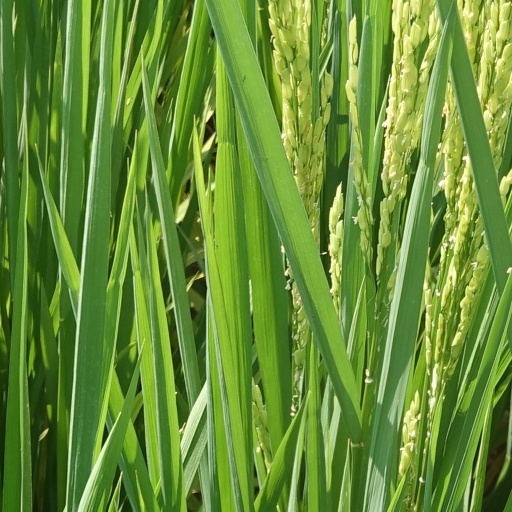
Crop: rice